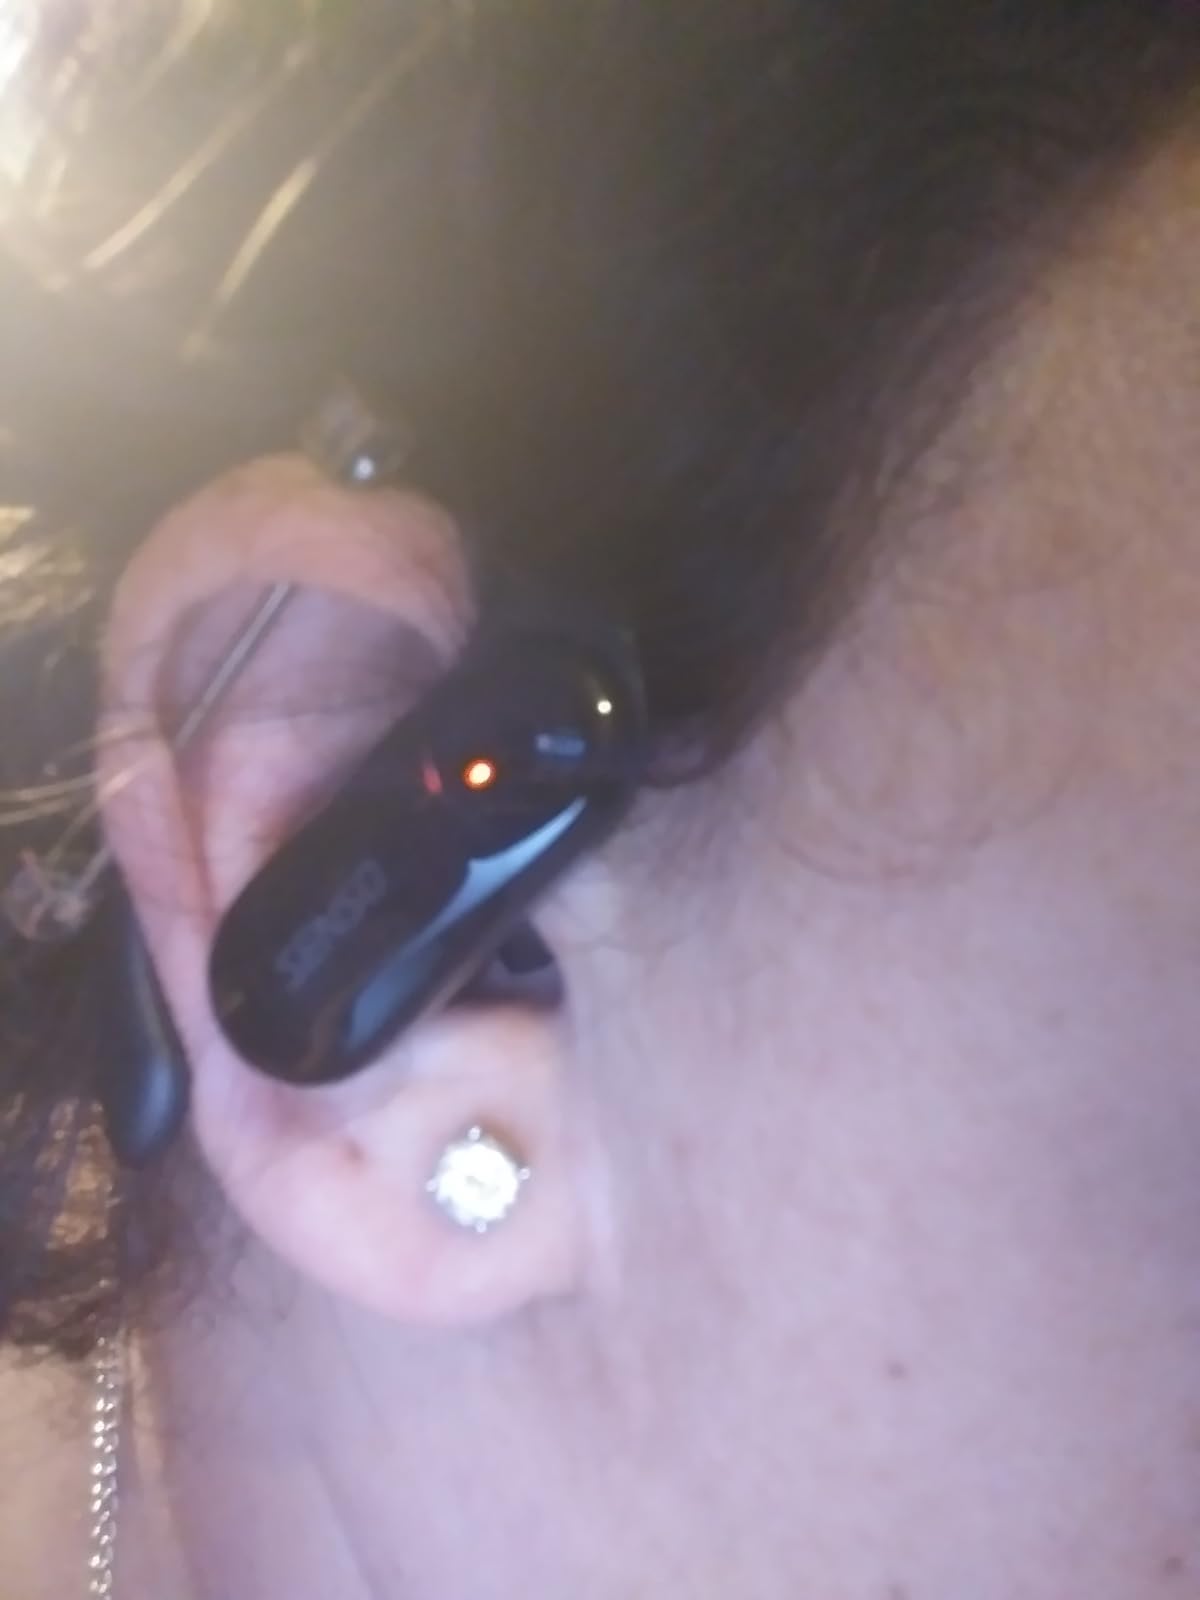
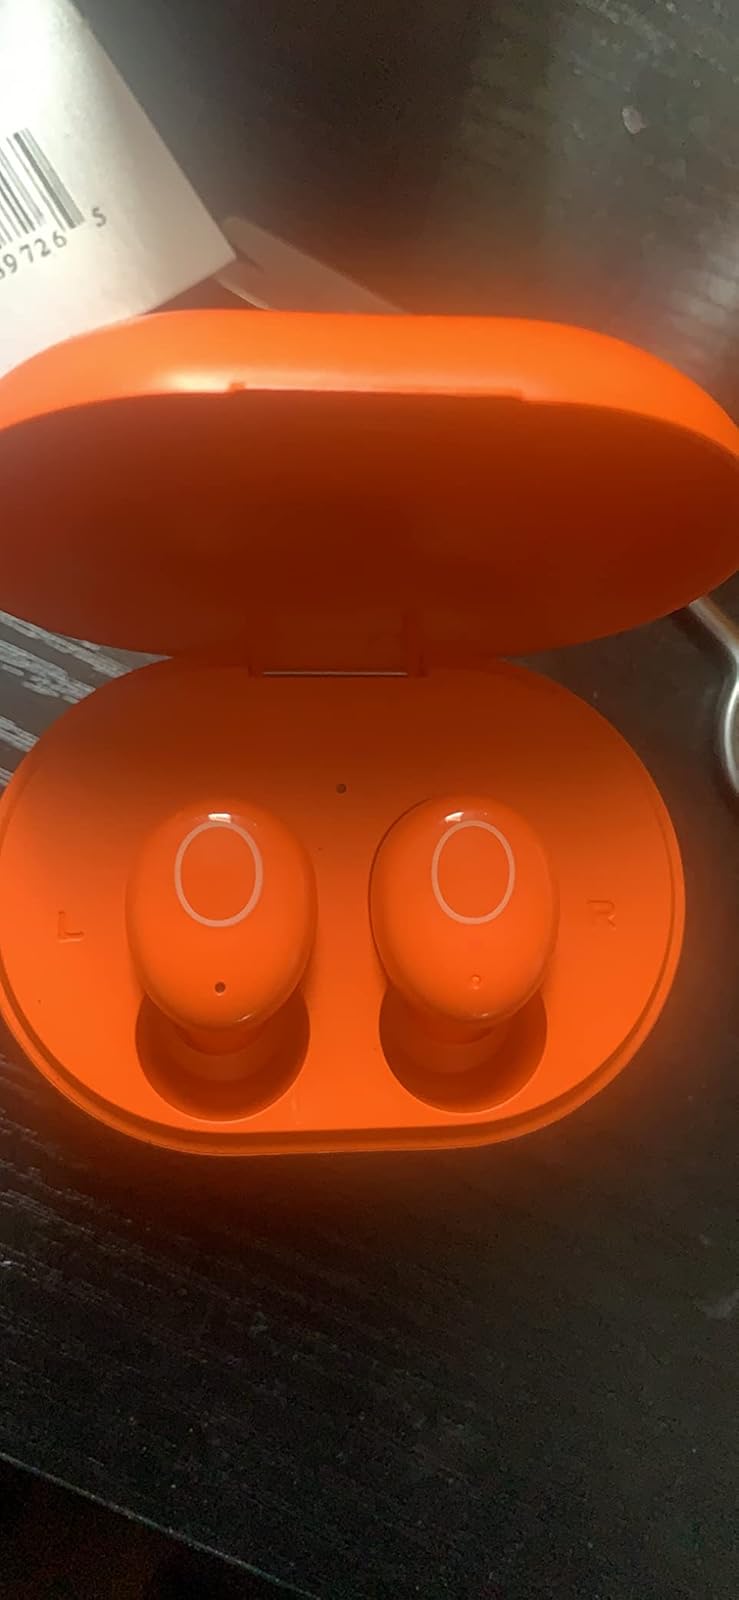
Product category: earbuds
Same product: no